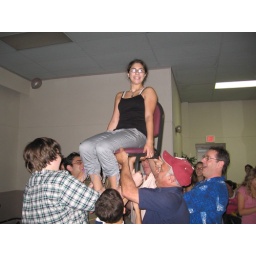
this is me being lifted off the ground in a chair